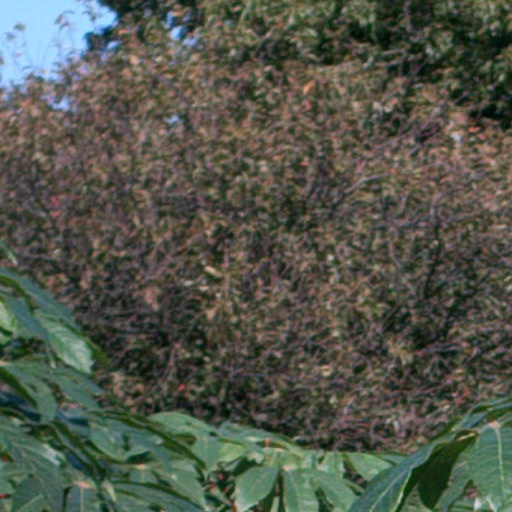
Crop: cassava